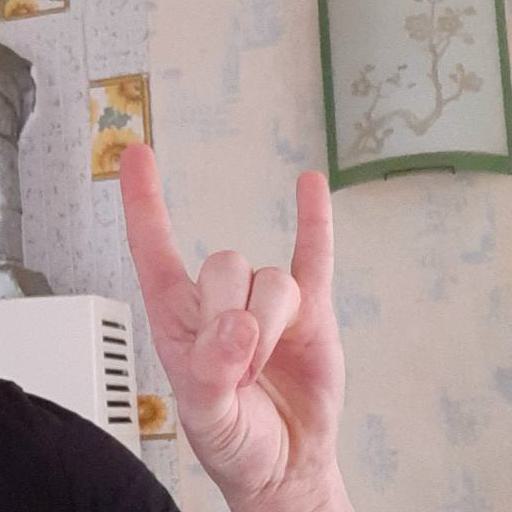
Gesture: rock